Shuntaro Torigoe

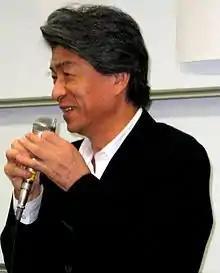
Torigoe in 2006, speaking at Waseda University

Born in 1940 in Yoshi-cho, Ukiha-gun, Fukuoka Prefecture (now Ukiha City). His father's name was Toshio, and he was given the name Shuntaro, taking on Toshio's first character. His father graduated from university and went to work for a company, and after being bullied in the workplace, he developed neurosis, and when Shuntaro was born, he was admitted to the psychiatric ward of Kyushu University.